Maksim Dimitrievski

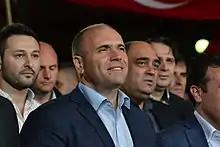
Dimitrievski in 2017

Maksim Dimitrievski - Makso (born 29 November 1975) is the incumbent mayor of Kumanovo Municipality. Previously he was a member of the City Council, President of the Council of Kumanovo Municipality, and a former member of the Assembly of the Republic of Macedonia.